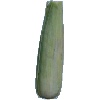
Label: Corn Husk 1